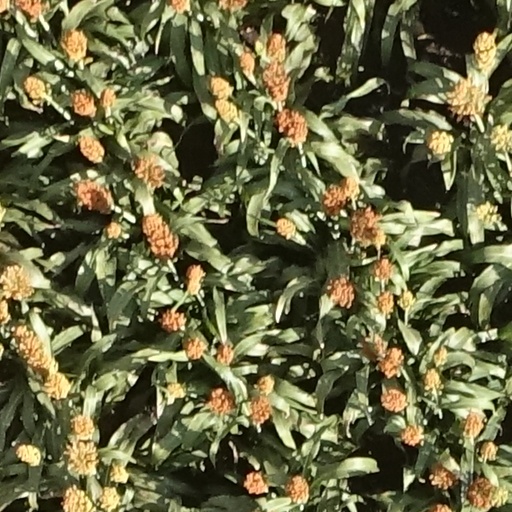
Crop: sorghum